Anton Reicha

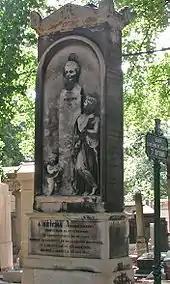
Anton Reicha's gravestone at Père Lachaise, Paris

This second Paris period produced several important theoretical writings. "Cours de composition musicale", published by 1818, became the standard text on composition at the Conservatoire; the "Traité de mélodie" of 1814, a treatise on melody, was also widely studied. Another semi-didactic work, "34 Études for piano", was published by 1817. It was also in Paris that Reicha started composing the 25 wind quintets which proved to be his most enduring works: far more conservative musically than the experimental fugues he had written in Vienna, but exploiting the skill of his virtuosi from the Opéra Comique to extend significantly the technique and musical ambitions of future players of the still evolving wind instruments. In 1818 he married Virginie Enaust, who bore him two daughters. Around this time he taught composition to the future pioneer of the modern oboe Henri Brod, and in 1819 he began teaching harmony and music theory to Louise Farrenc; after interrupting her studies for her own marriage, she completed studies at the Paris Conservatory with Reicha in 1825.